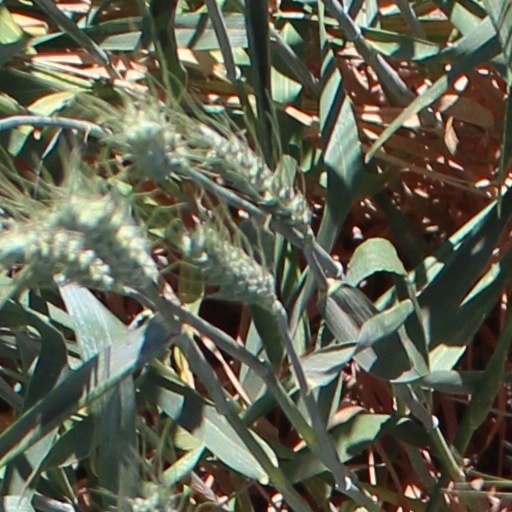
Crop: wheat